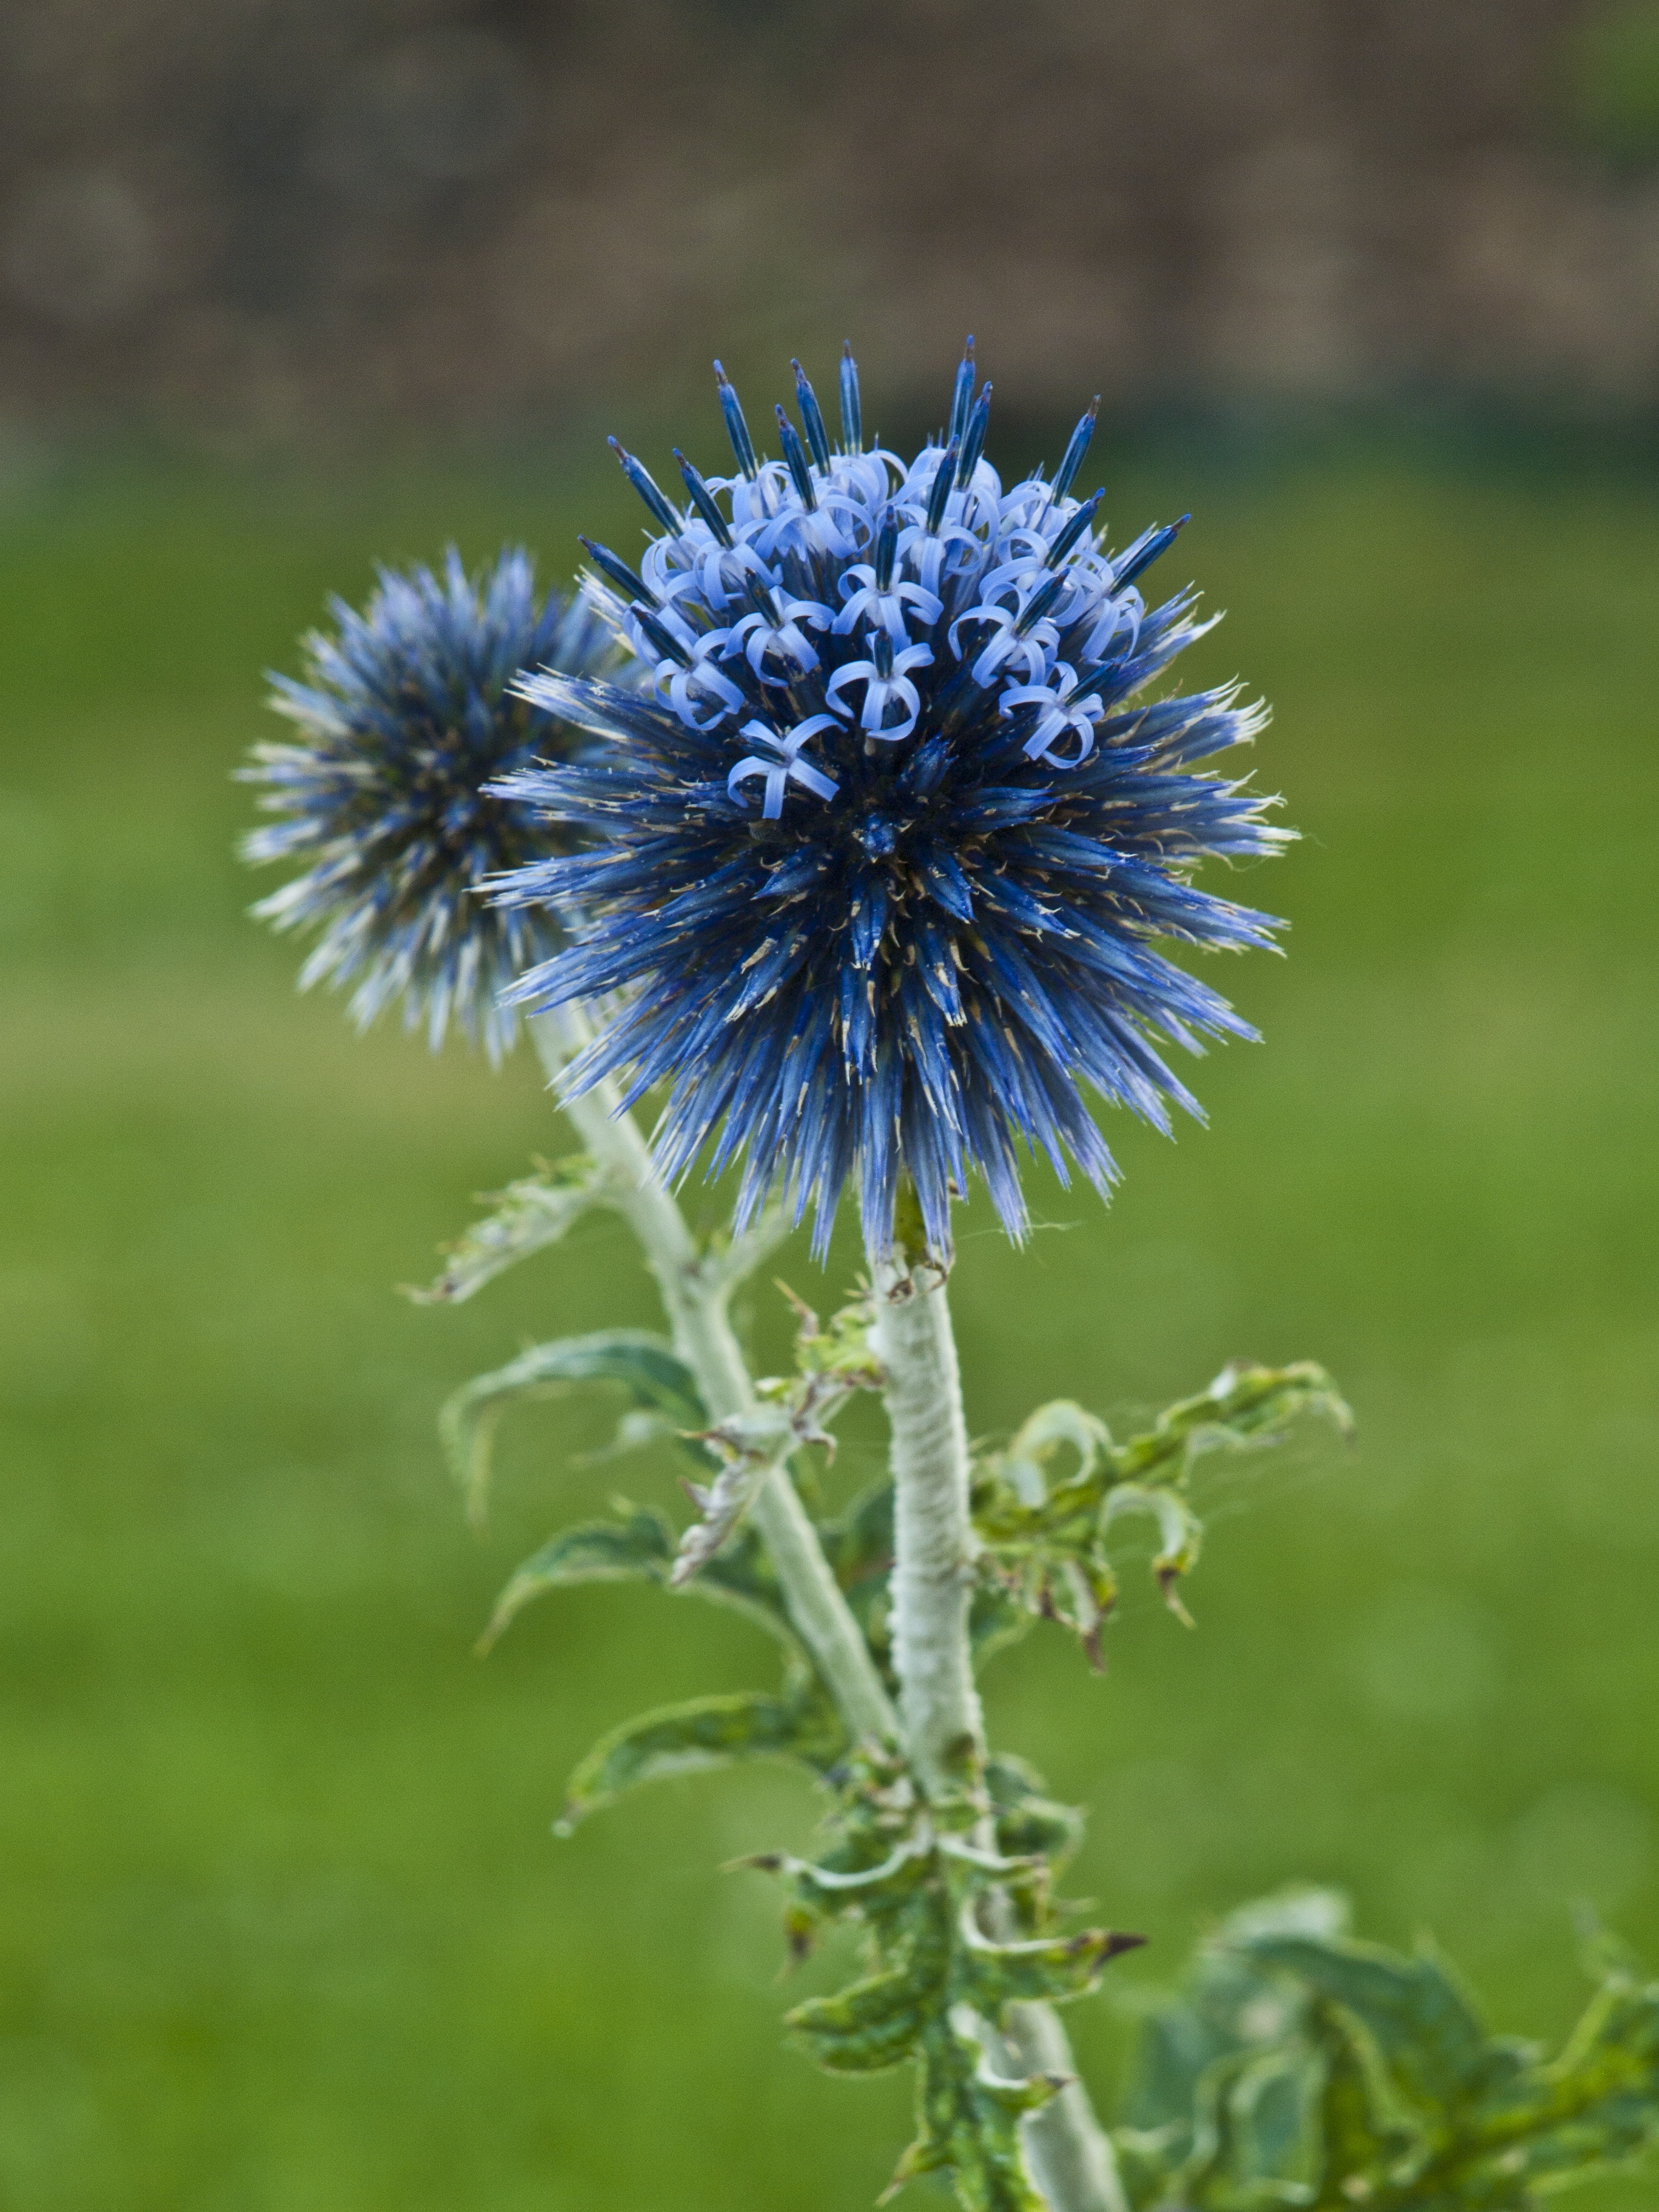
nature, grass, prickly, plant, field, meadow, dandelion, prairie, flower, botany, garden, flora, wildflower, thistle, macro photography, arable, about, ornamental thistle, flowering plant, daisy family, blue beautiful, silybum, plant stem, land plant